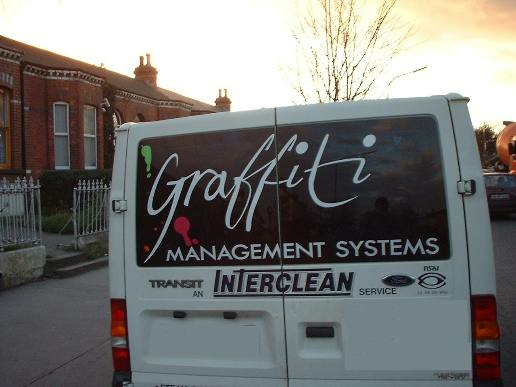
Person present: No